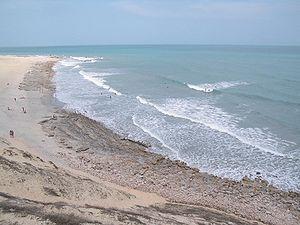
Jijoca de Jericoacoara est une municipalité brésilienne de l'État du Ceará, située à environ 300 km de la capitale de l'État, Fortaleza.